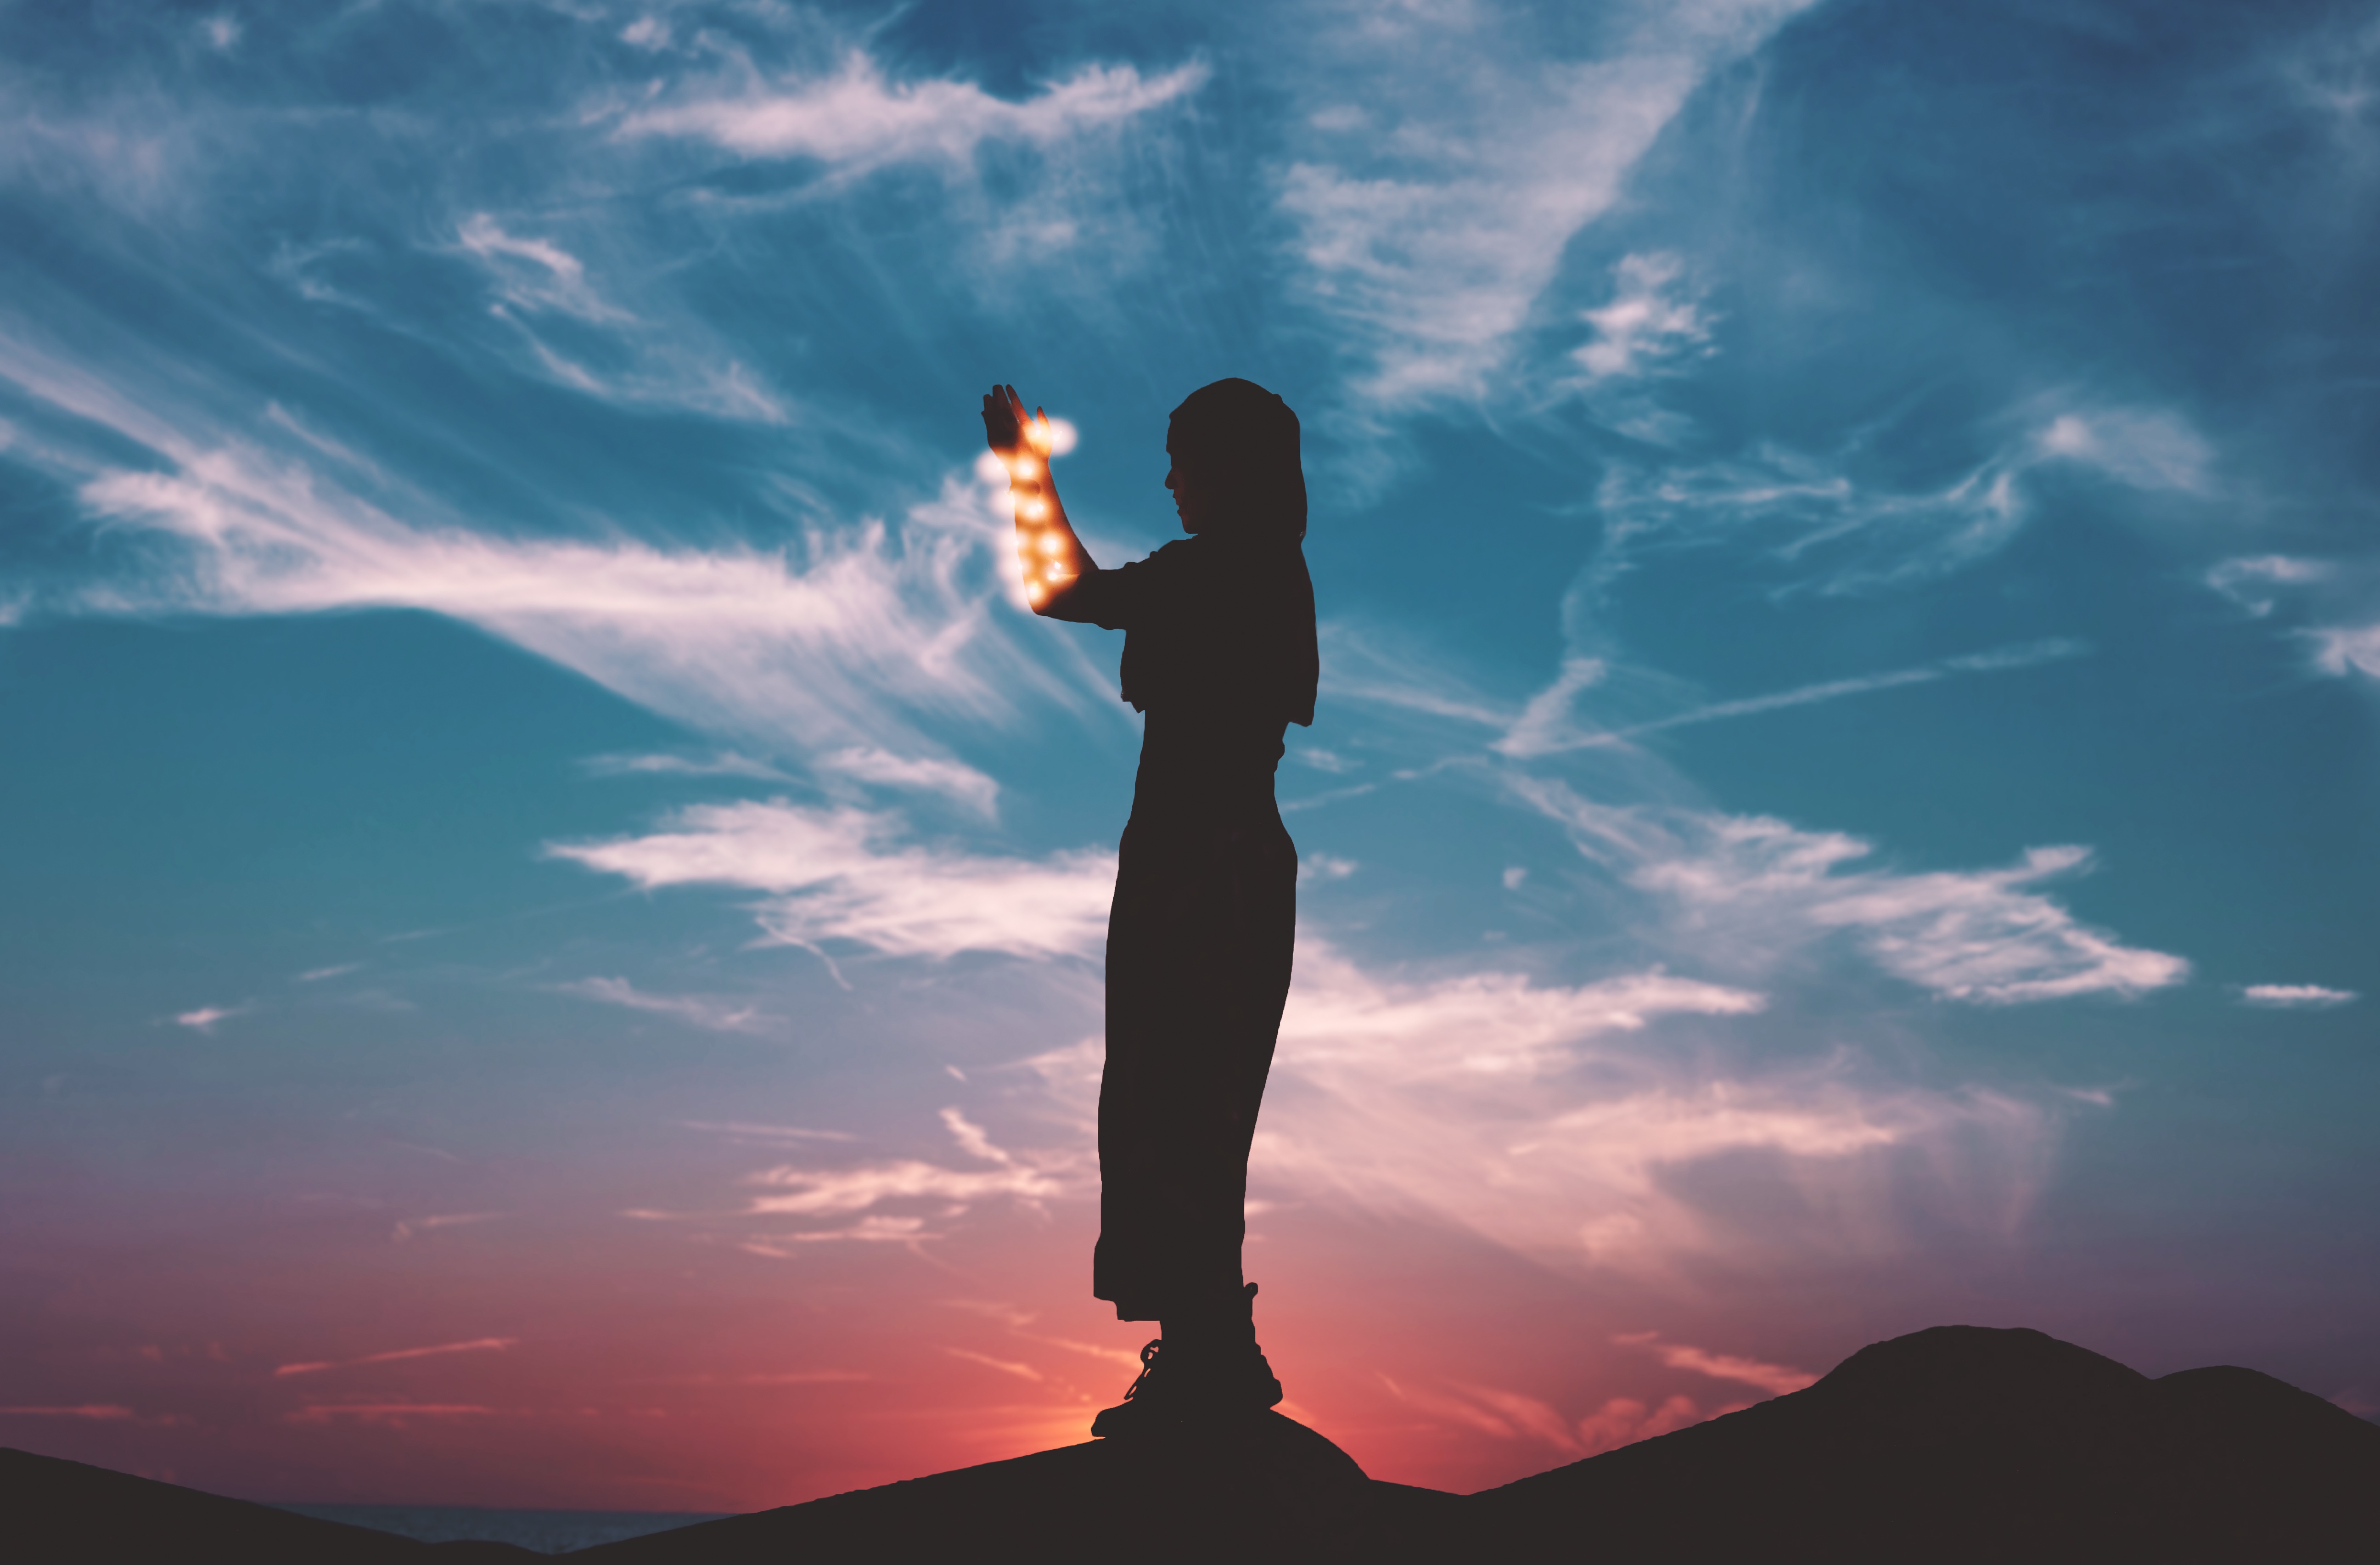
hand, horizon, silhouette, cloud, sky, sunrise, sunset, sunlight, morning, dawn, dusk, atmosphere of earth